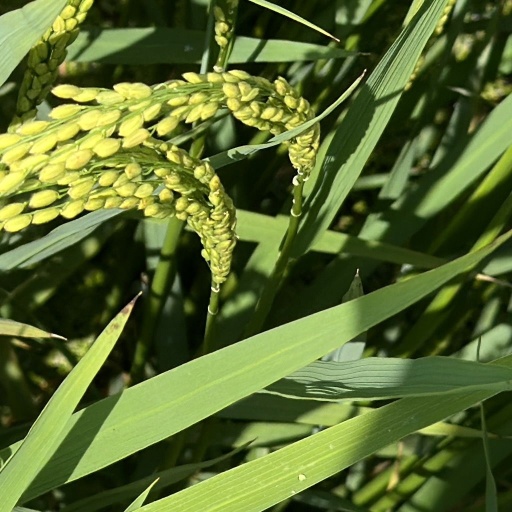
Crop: rice